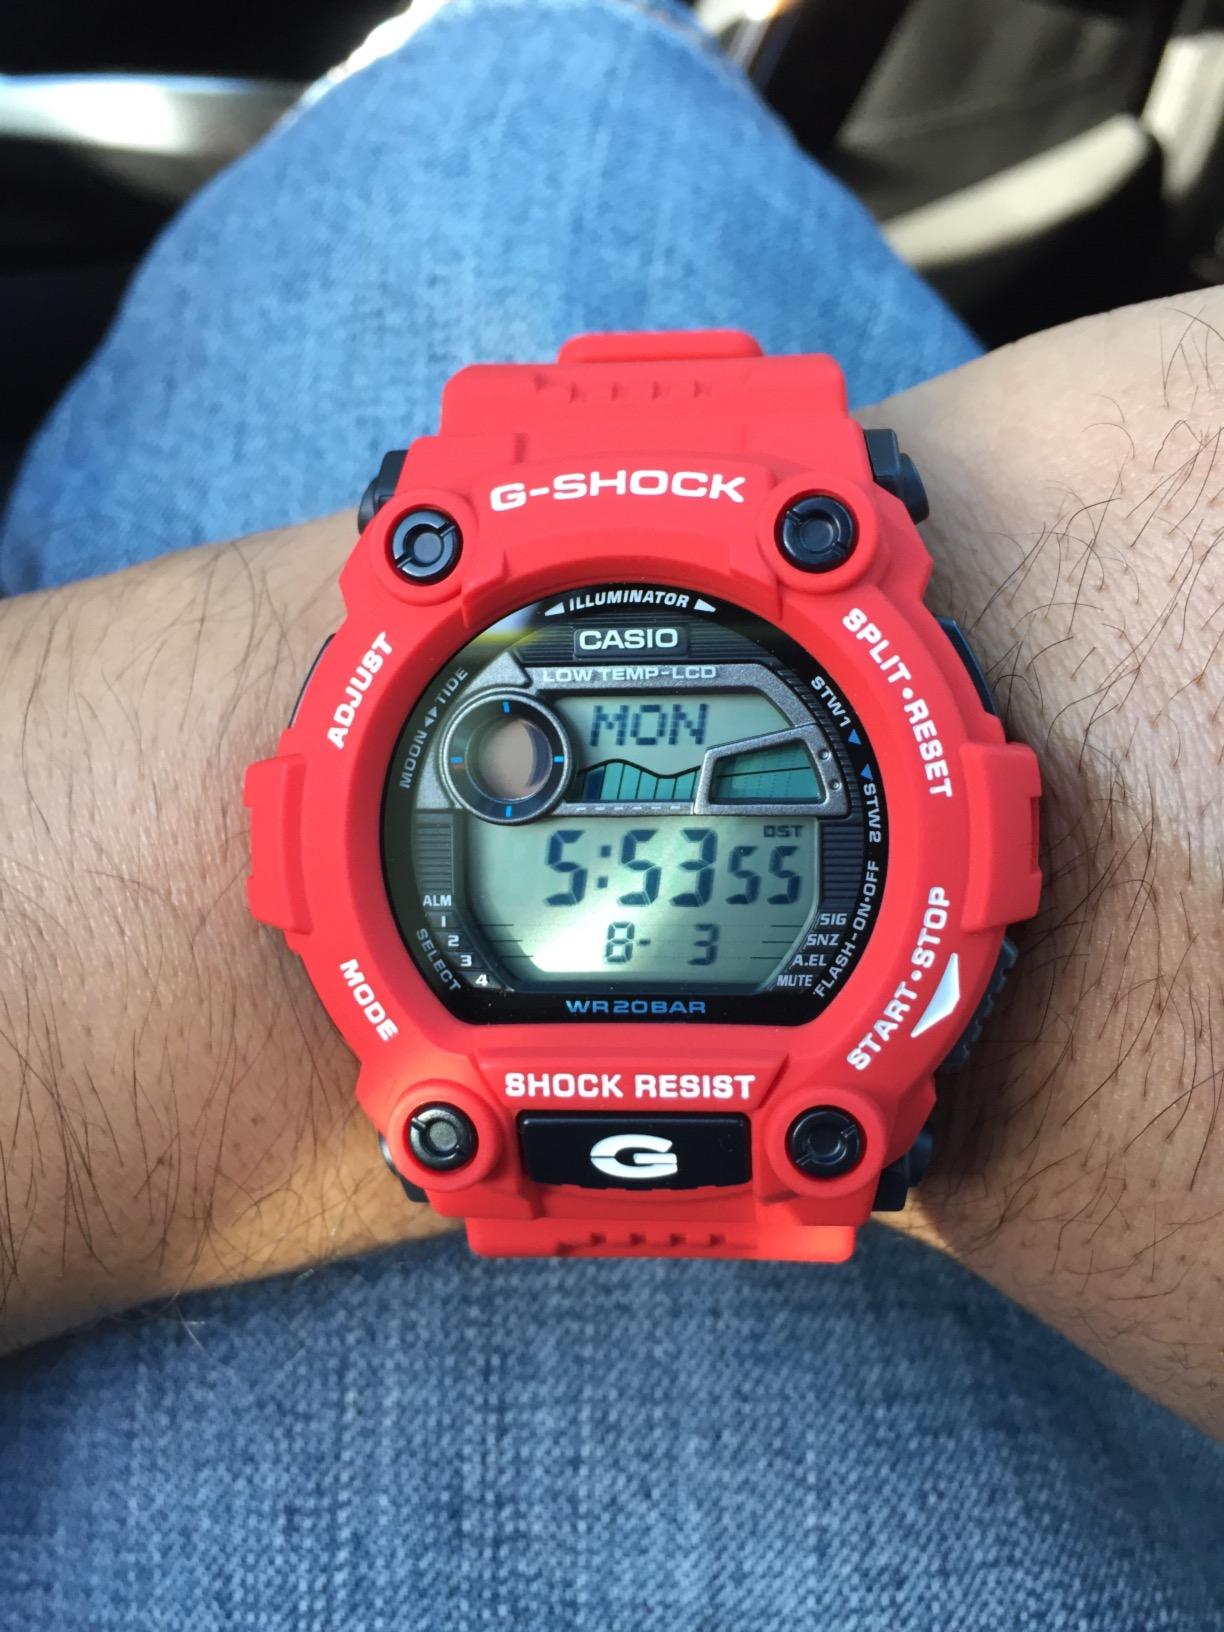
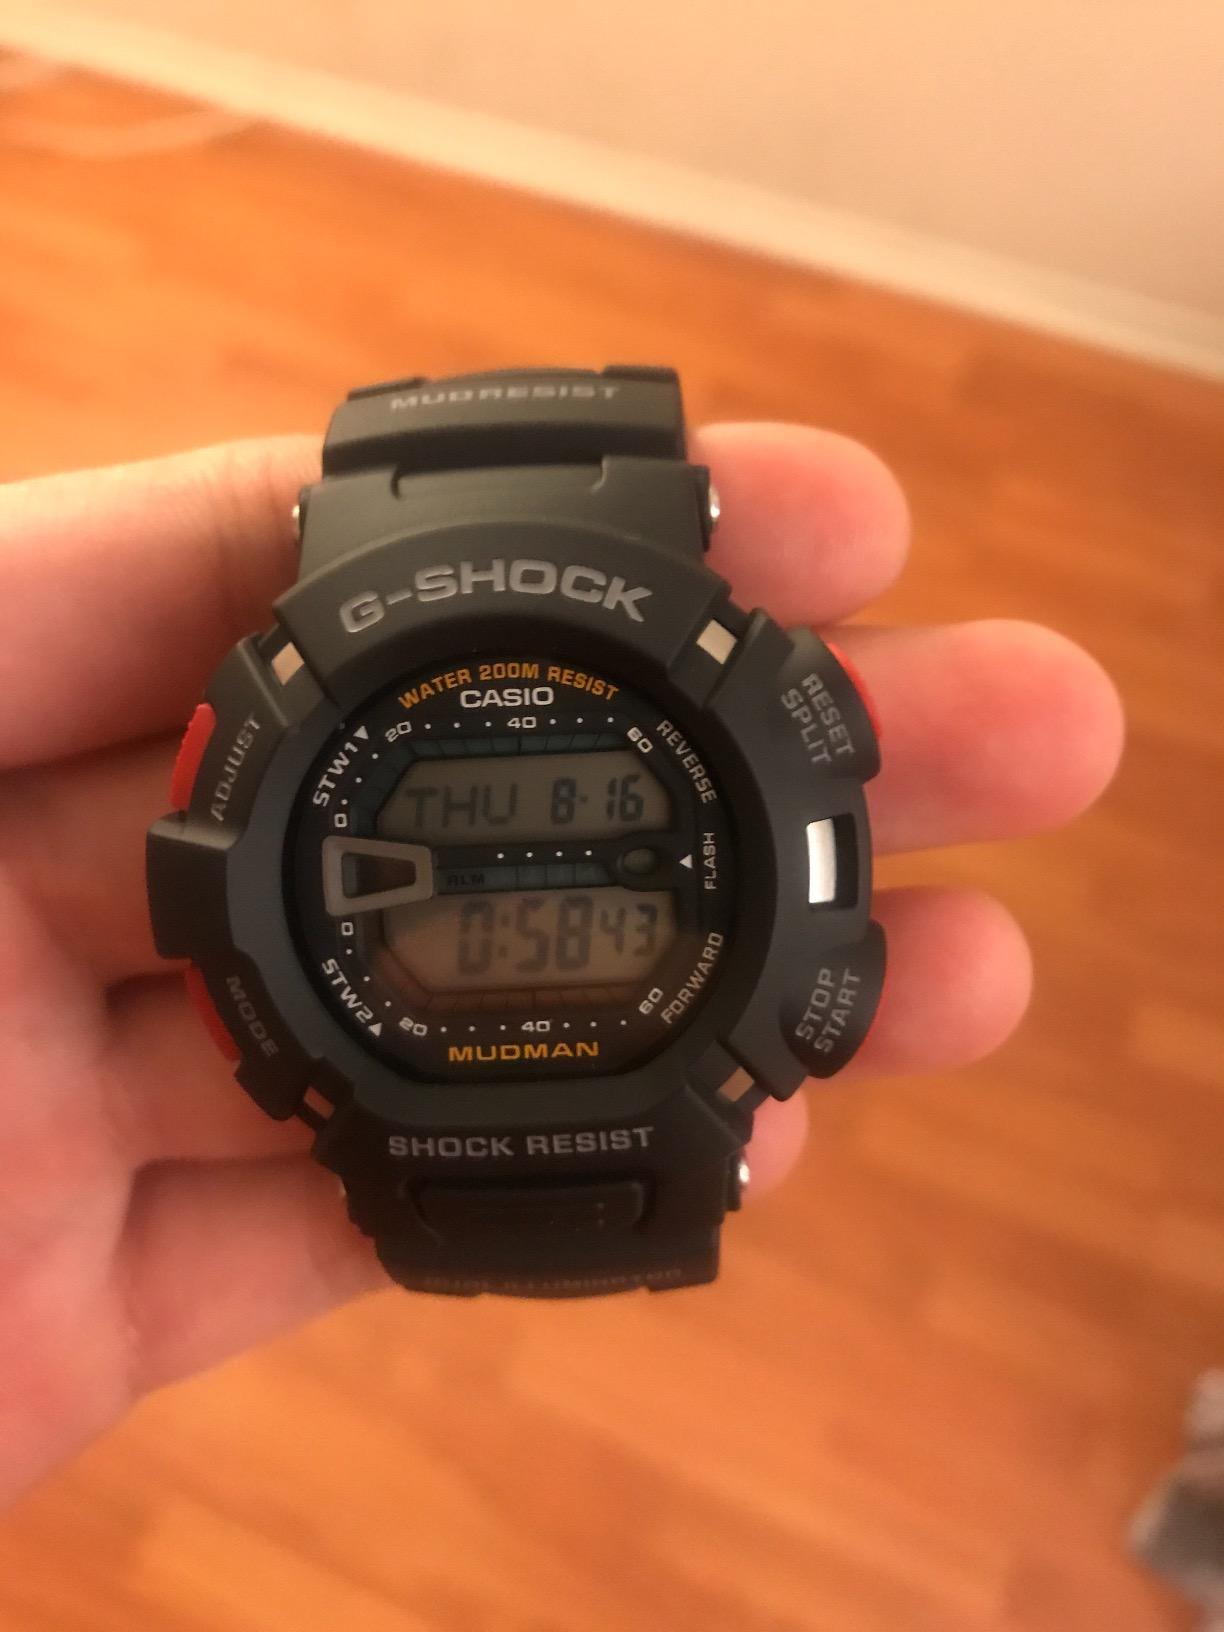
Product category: accessories_watch
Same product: no